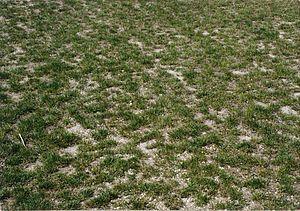
Le solonetz est un type de sol riche en sodium avec accumulation d'argile en subsurface.